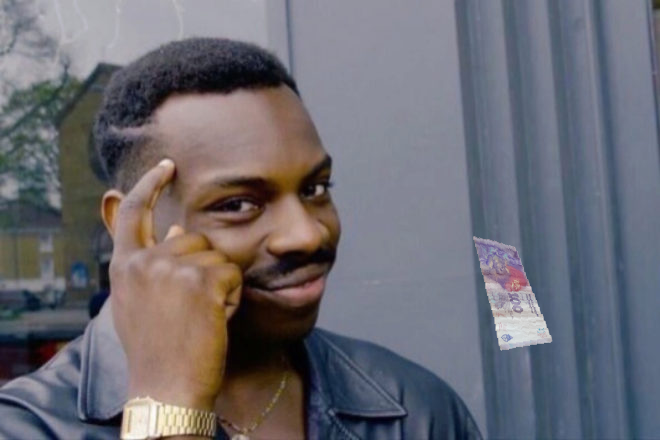
Denominación: 100